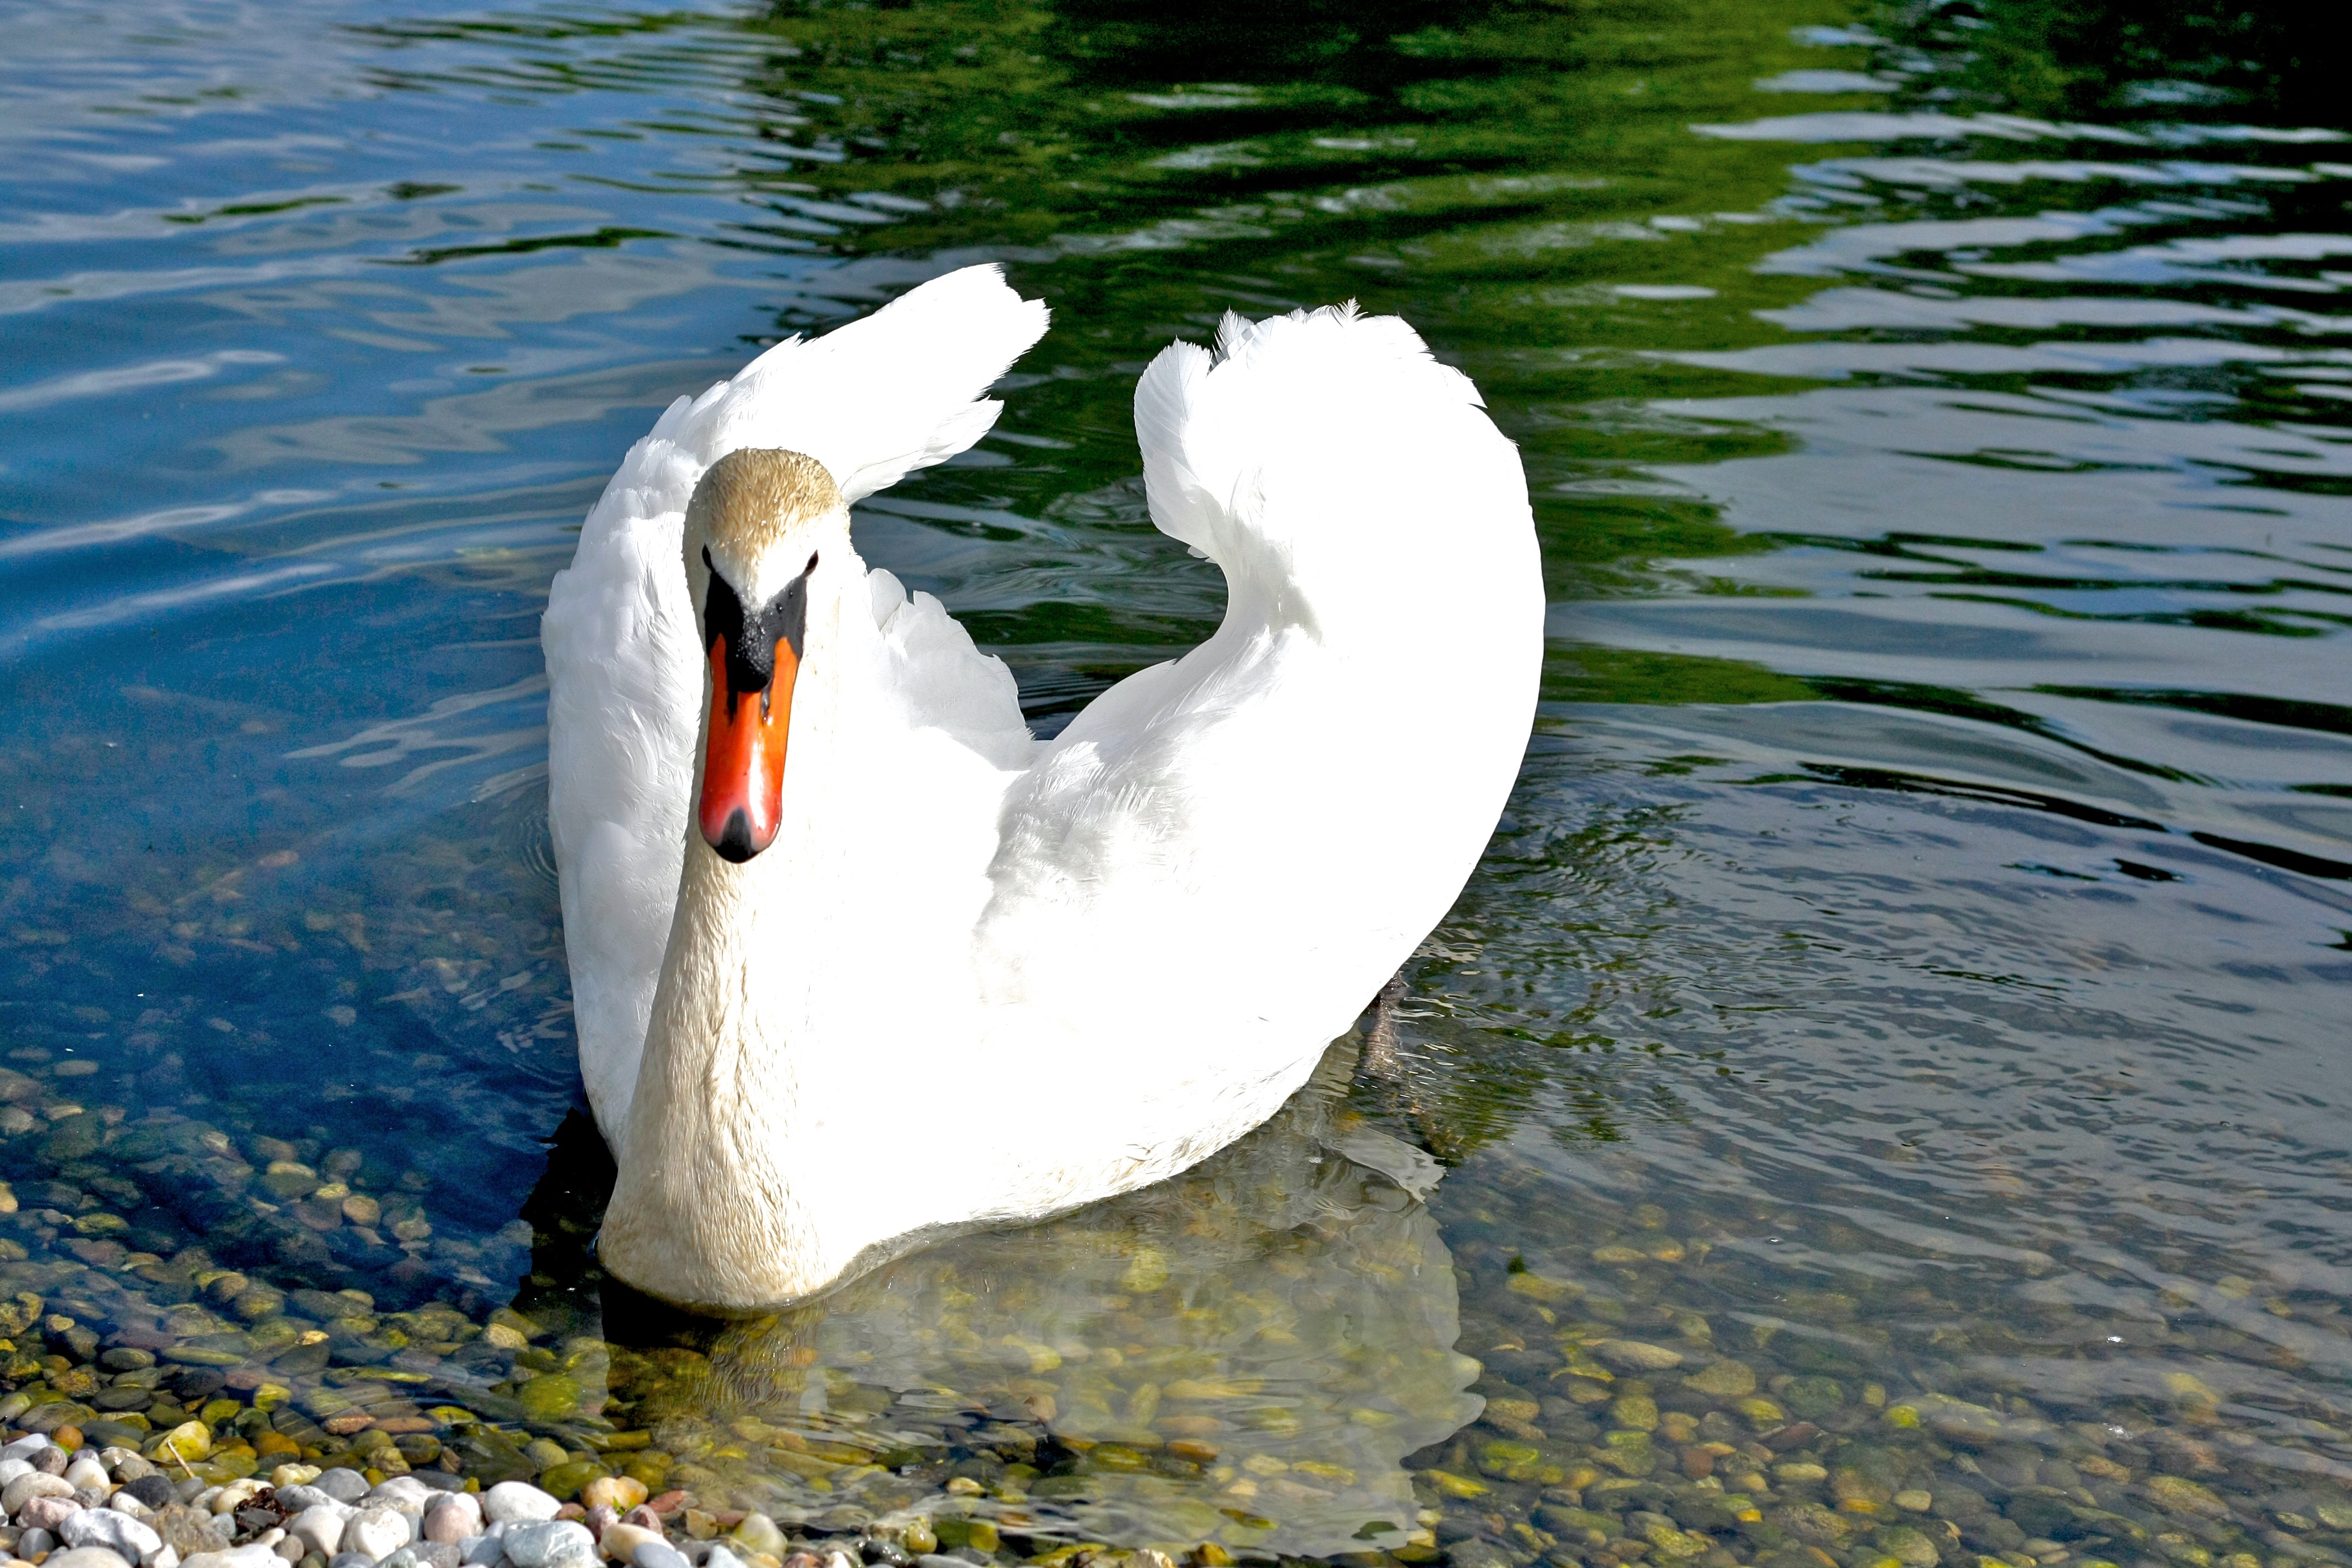
bird, wing, lake, wildlife, reflection, beak, fauna, swan, bank, vertebrate, elegant, waterfowl, waters, water bird, animal world, duck bird, ducks geese and swans